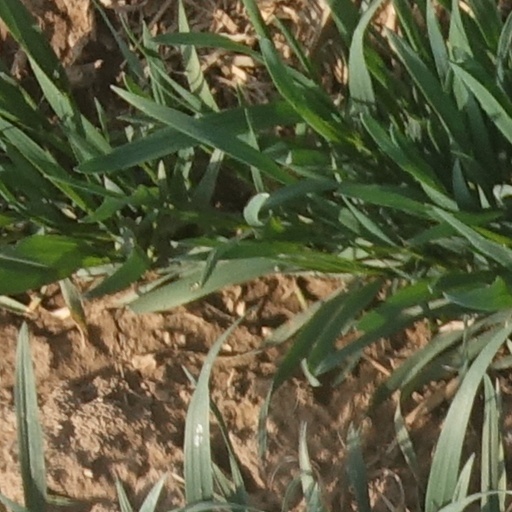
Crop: wheat